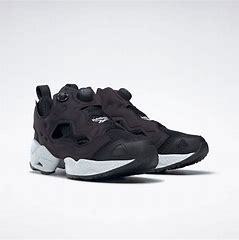
Brand: Reebok
Model: Instapump Fury 95